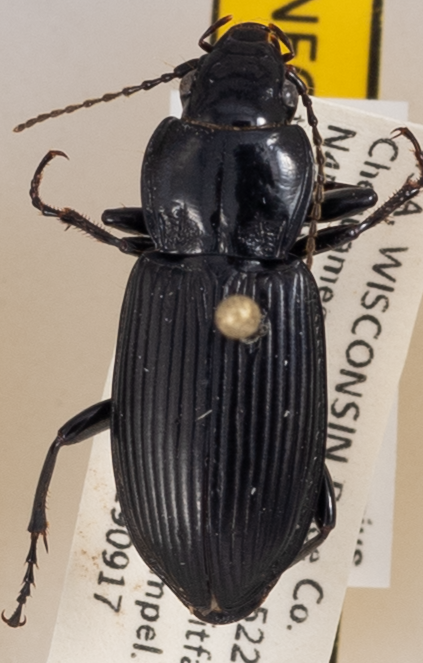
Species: Pterostichus melanarius melanarius
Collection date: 2019-09-17
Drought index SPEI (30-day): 0.71
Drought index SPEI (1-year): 2.09
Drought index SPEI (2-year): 1.604